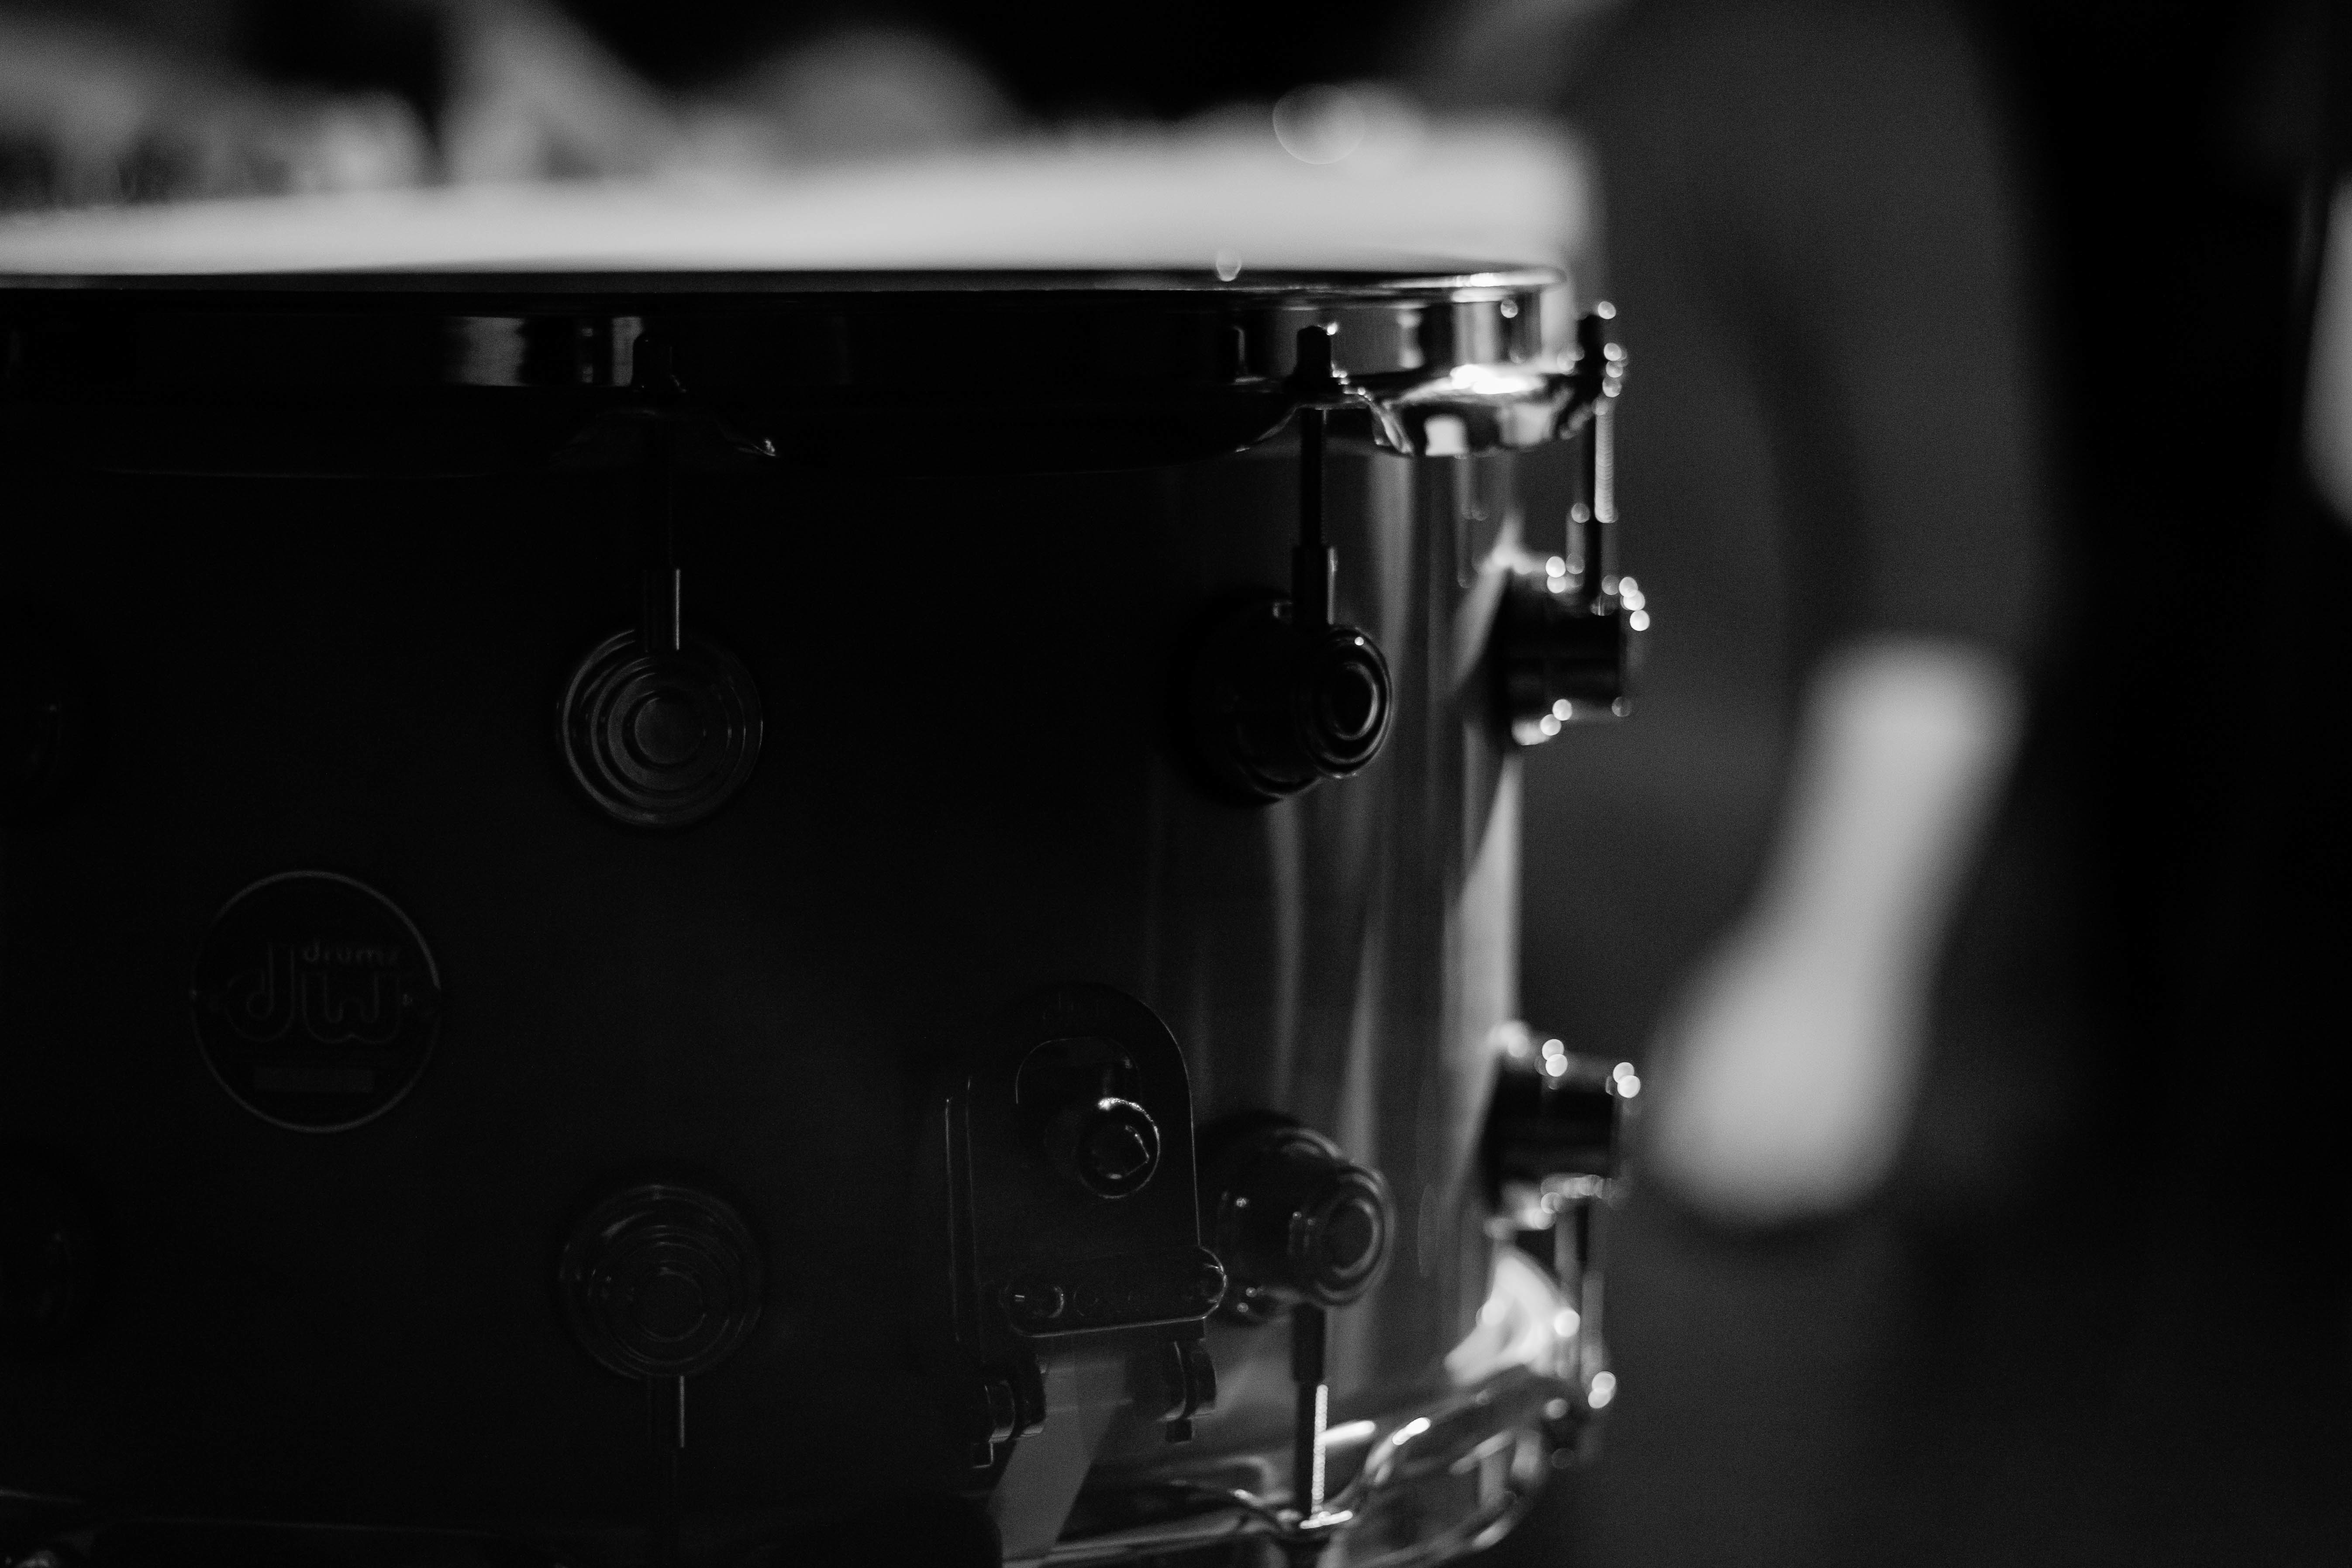
music, light, black and white, white, photography, guitar, darkness, black, monochrome, drum, musical instrument, close up, drums, drummer, monochrome photography, single lens reflex camera, electronic instrument, skin head percussion instrument, snare drum